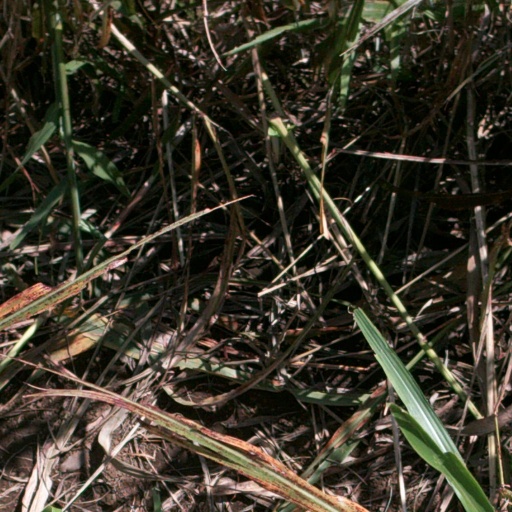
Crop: sorghum